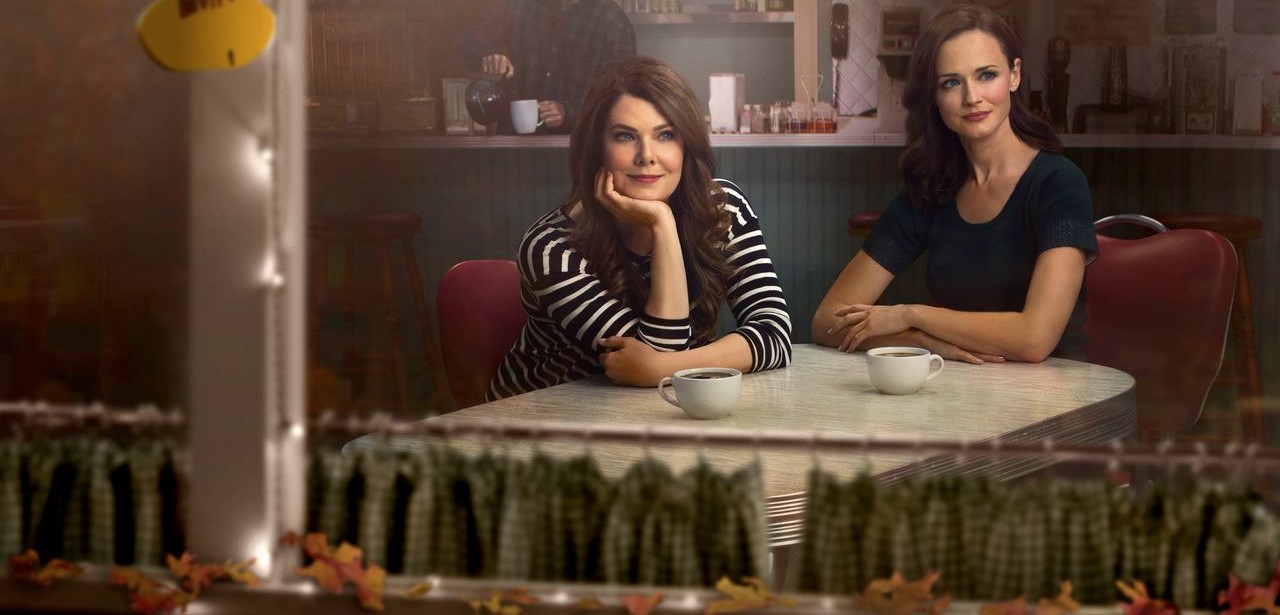
Gender: women